Wilaya (film)

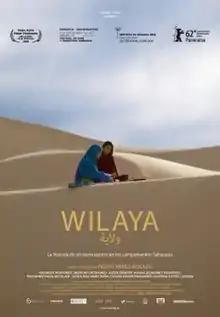
Theatrical release poster

Wilaya (also known as "Tears of Sand") is a 2011 Spanish film directed by Pedro Pérez Rosado. The film is a minimalist drama about a Sahrawi refugee family suddenly confronted with the death of the mother and the return of the younger sister, who had lived most of her life in Spain, reflecting the separation of many Sahrawi families.